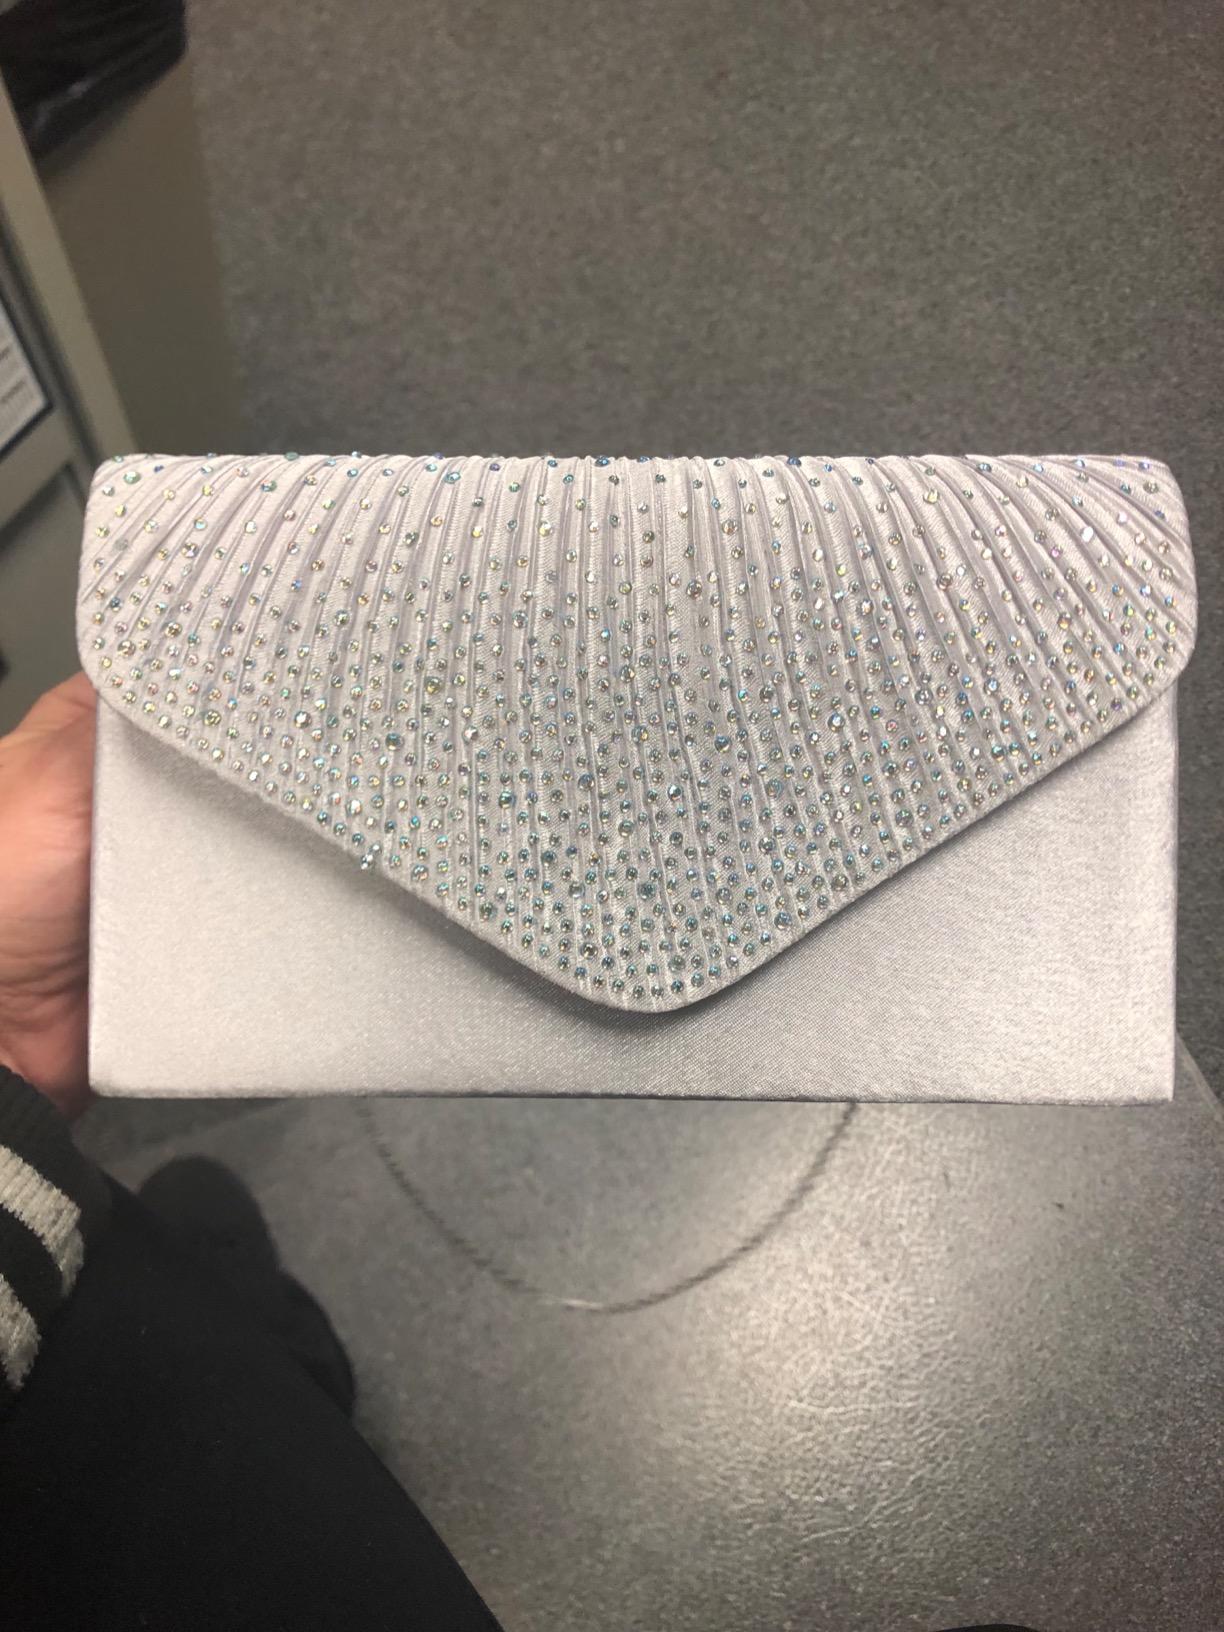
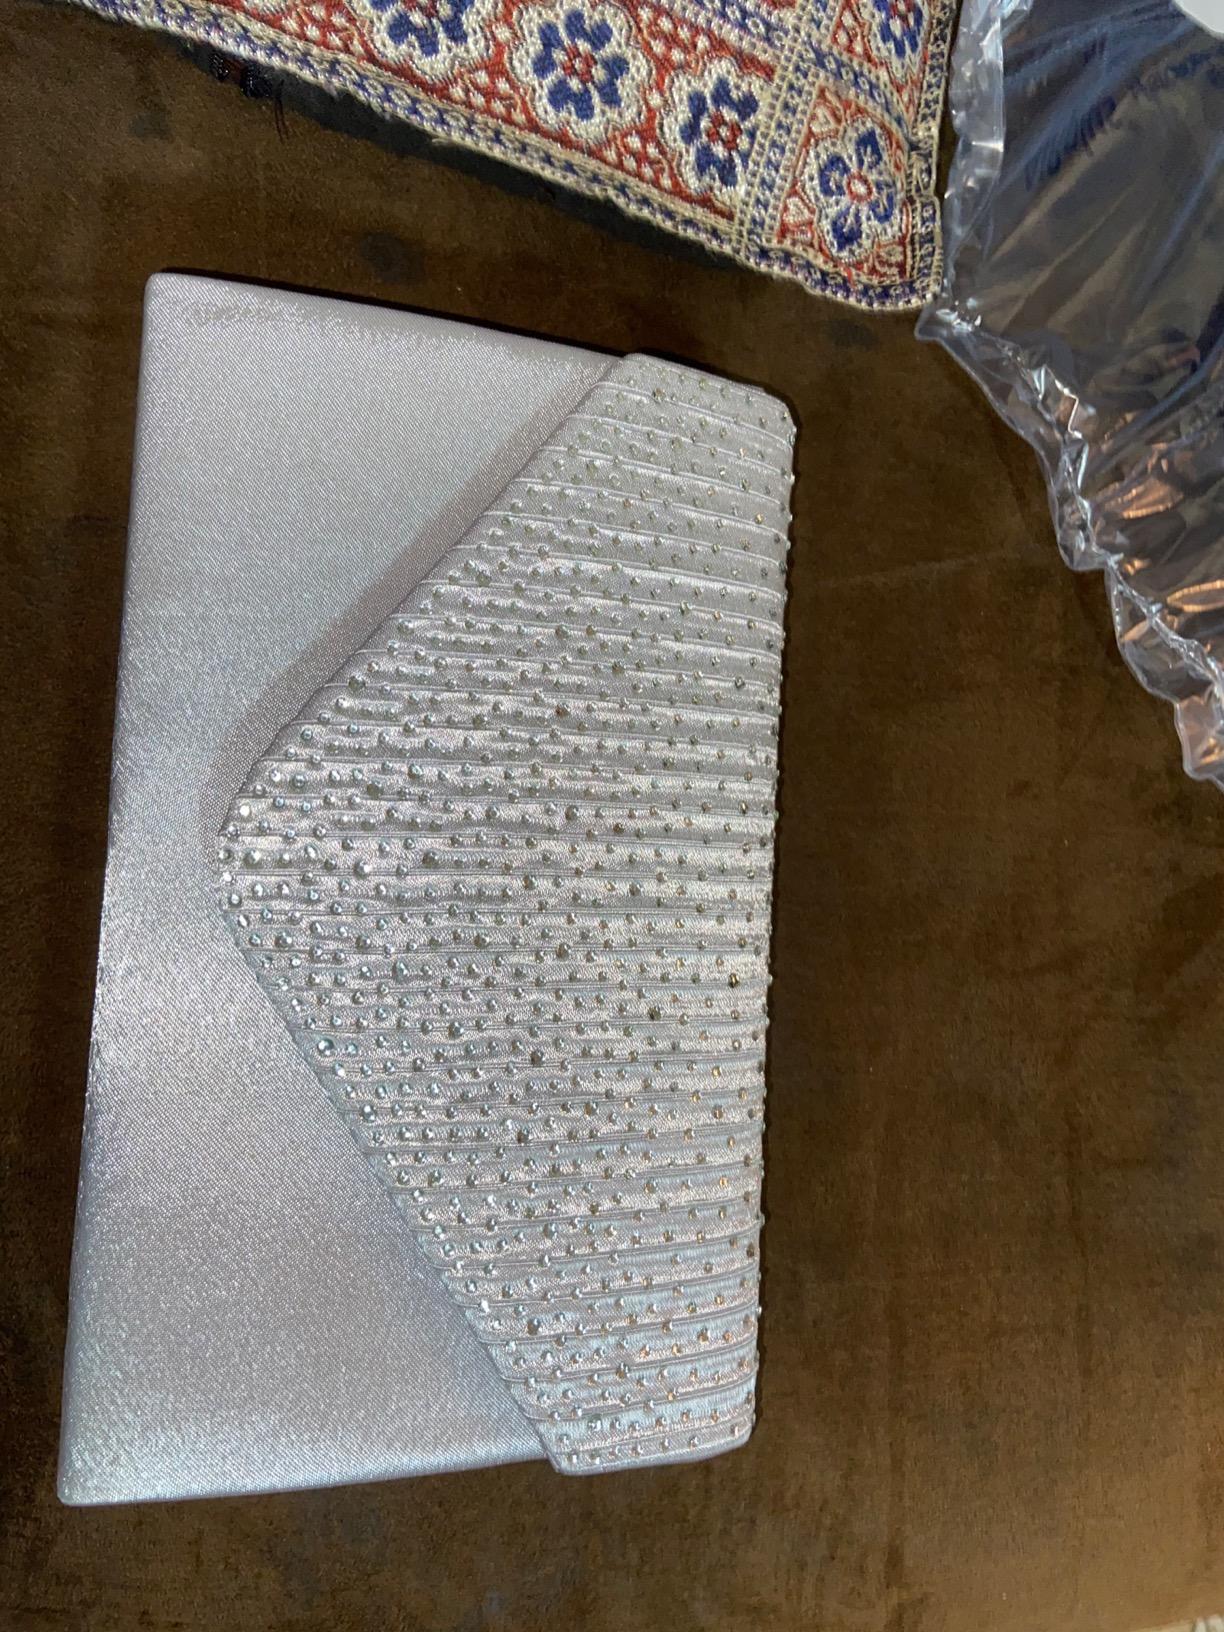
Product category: accessories_handbag
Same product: yes